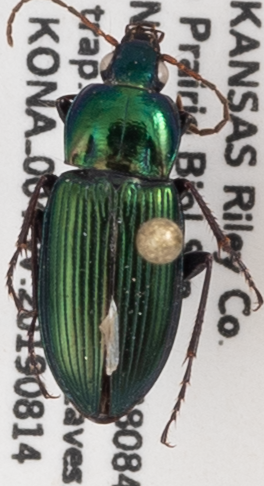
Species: Poecilus chalcites
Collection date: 2019-08-14
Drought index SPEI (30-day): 0.514
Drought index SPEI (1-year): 2.09
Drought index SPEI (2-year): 0.728